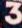
Number: 3